Terry Pratchett's The Colour of Magic

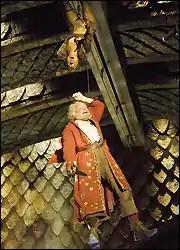
David Jason as Rincewind and Karen David as Liessa filming the inverted sword fight in the Wyrmberg cavern.

When choreographing the various fight sequences in the film, Jean sought to maintain the atmosphere and humour of the Discworld while still creating an exciting action sequence. Jean explained that "the tone of all these fights is the tone of Discworld... it has a kind of chaos to it... there are very few set pieces, it's more about the chaos and the humour". Although all the fight sequences were carefully controlled for safety, some were choreographed to be more haphazard than others; each fighter was also given their own style for variety and humour. Liz May Brice (Herrena) noted the contrast in the ferry fight sequence, saying "the way we've done the fight, he [Cohen the Barbarian] is almost [winning] by mistake... it's sort of fun, whereas [Herrena] is very deliberate".